Riverfront Park (Spokane, Washington)

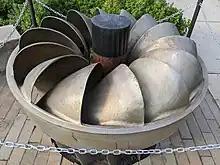
Hydroelectric turbine on display

In January 1973, after unsuccessful negotiations with Skidmore, Owings, & Merrill, who was already on the design team, a contract for the pavilion's final design was awarded to Seattle-based architecture firm Naramore, Bain, Brady & Johanson, now known as NBBJ. The final design differed slightly from the earlier conceptual designs, but still retained a lot of the original elements including soft canopy covering a courtyard, theater, holding area, and permanent building. The Pavilion was formed to look like a giant tent (and was originally covered) as a way to support the fair's environmental theme and was the largest structure at the fair. The design of the pavilion was described by the U. S. Department of Commerce as "an expression of environmental concern...[with the] structure's smooth, graceful contour harmonized fully with the surrounding shoreline terrain." In 1972, the United States Congress provided $11.5 million ($ in dollars) to build the pavilion and outfit it with exhibits.